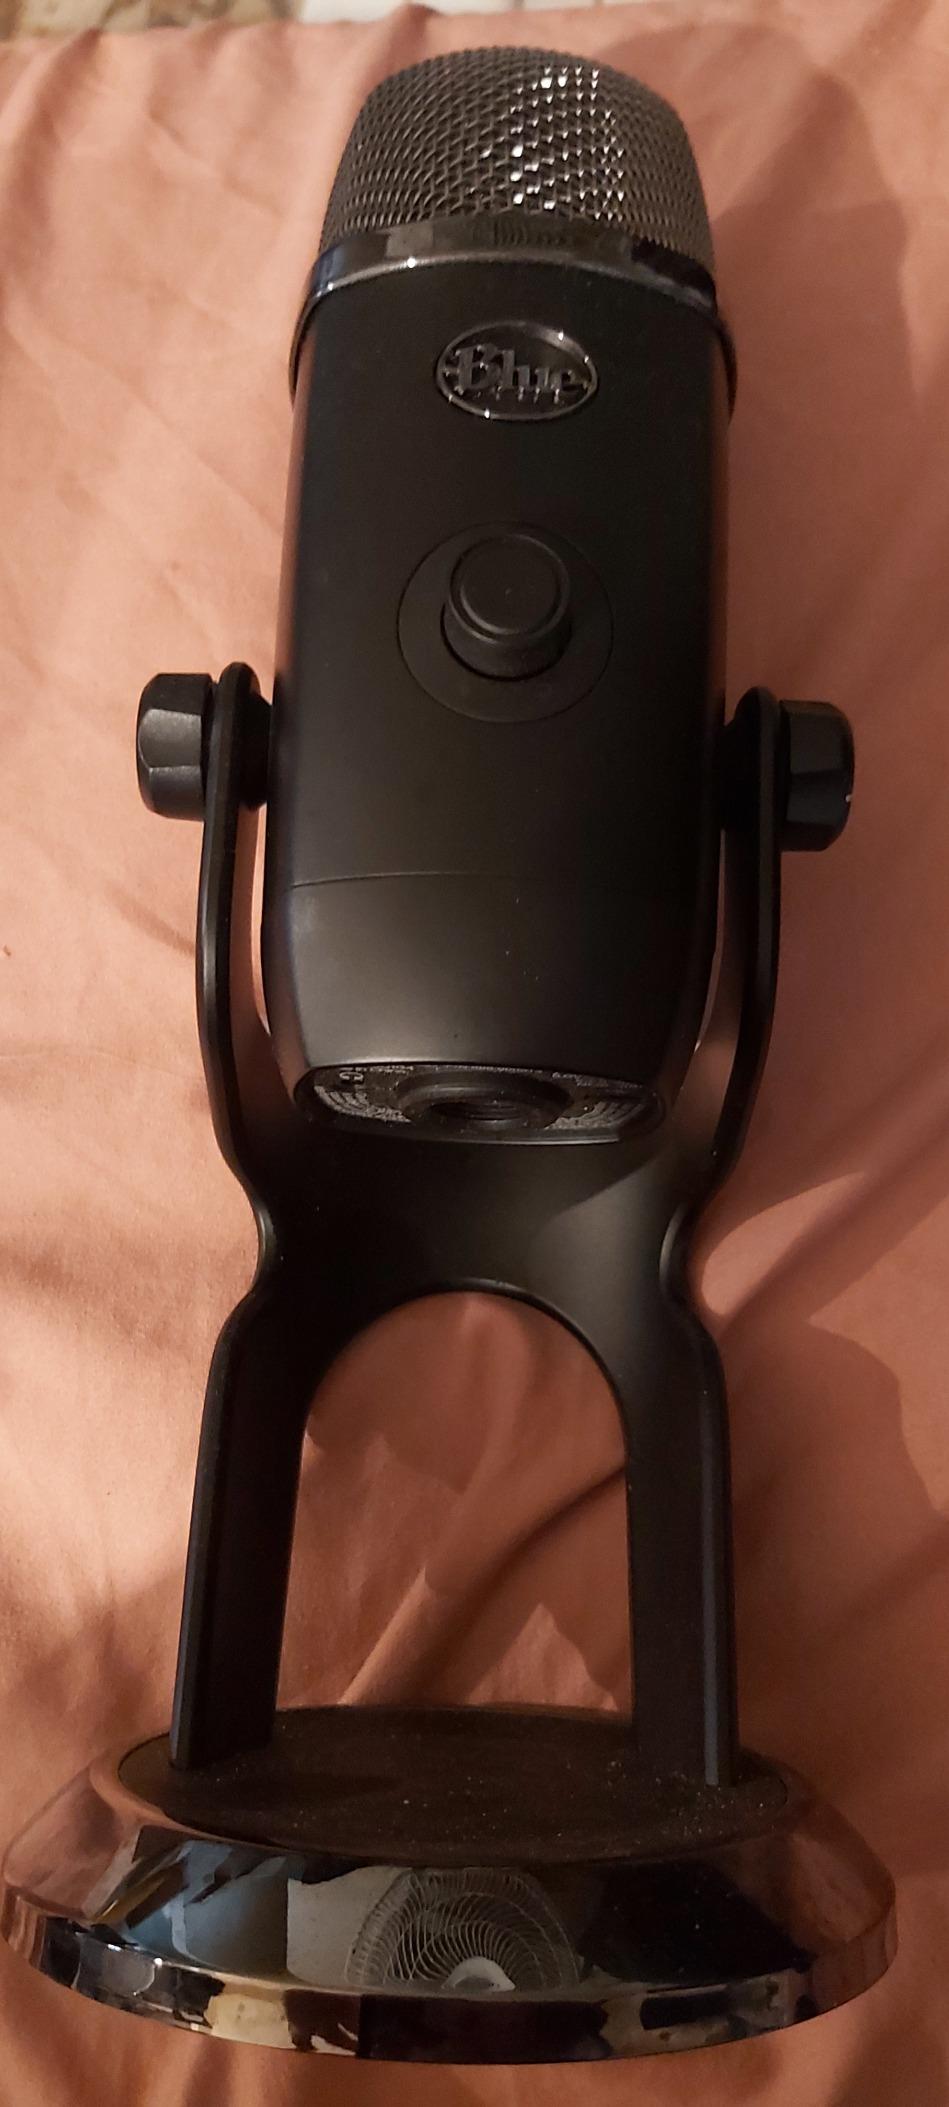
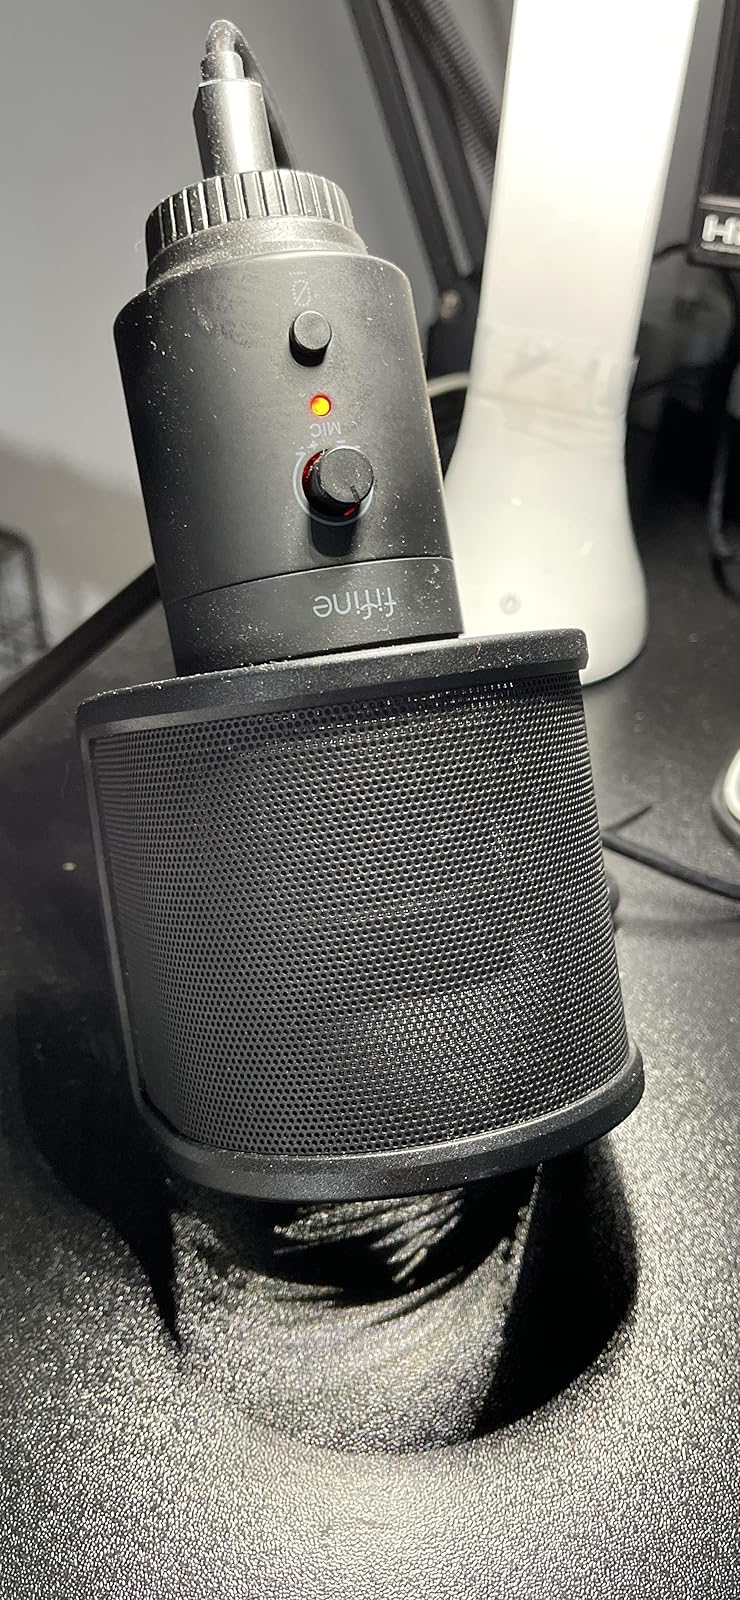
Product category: microphone
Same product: no